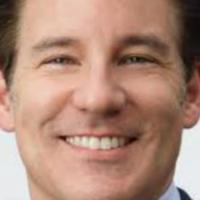
Age group: age 31-40